Monkeypox virus

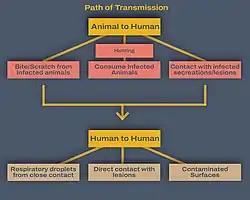
Transmission scheme of the monkeypox virus

Monkeypox virus can be transmitted from one person to another through contact with infectious lesion material or fluid on the skin, in the mouth or on the genitals; this includes touching, close contact and during sex. It may also spread by means of respiratory droplets from talking, coughing or sneezing. During the 2022-2023 outbreak, transmission between people was almost exclusively via sexual contact. There is a lower risk of infection from fomites (objects which can become infectious after being touched by an infected person) such as clothing or bedding, but precautions should be taken.